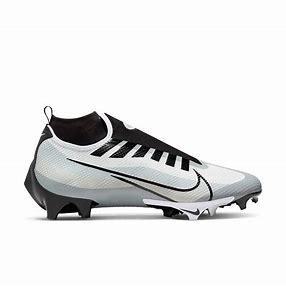
Brand: Nike
Model: Vapor Edge Pro 360